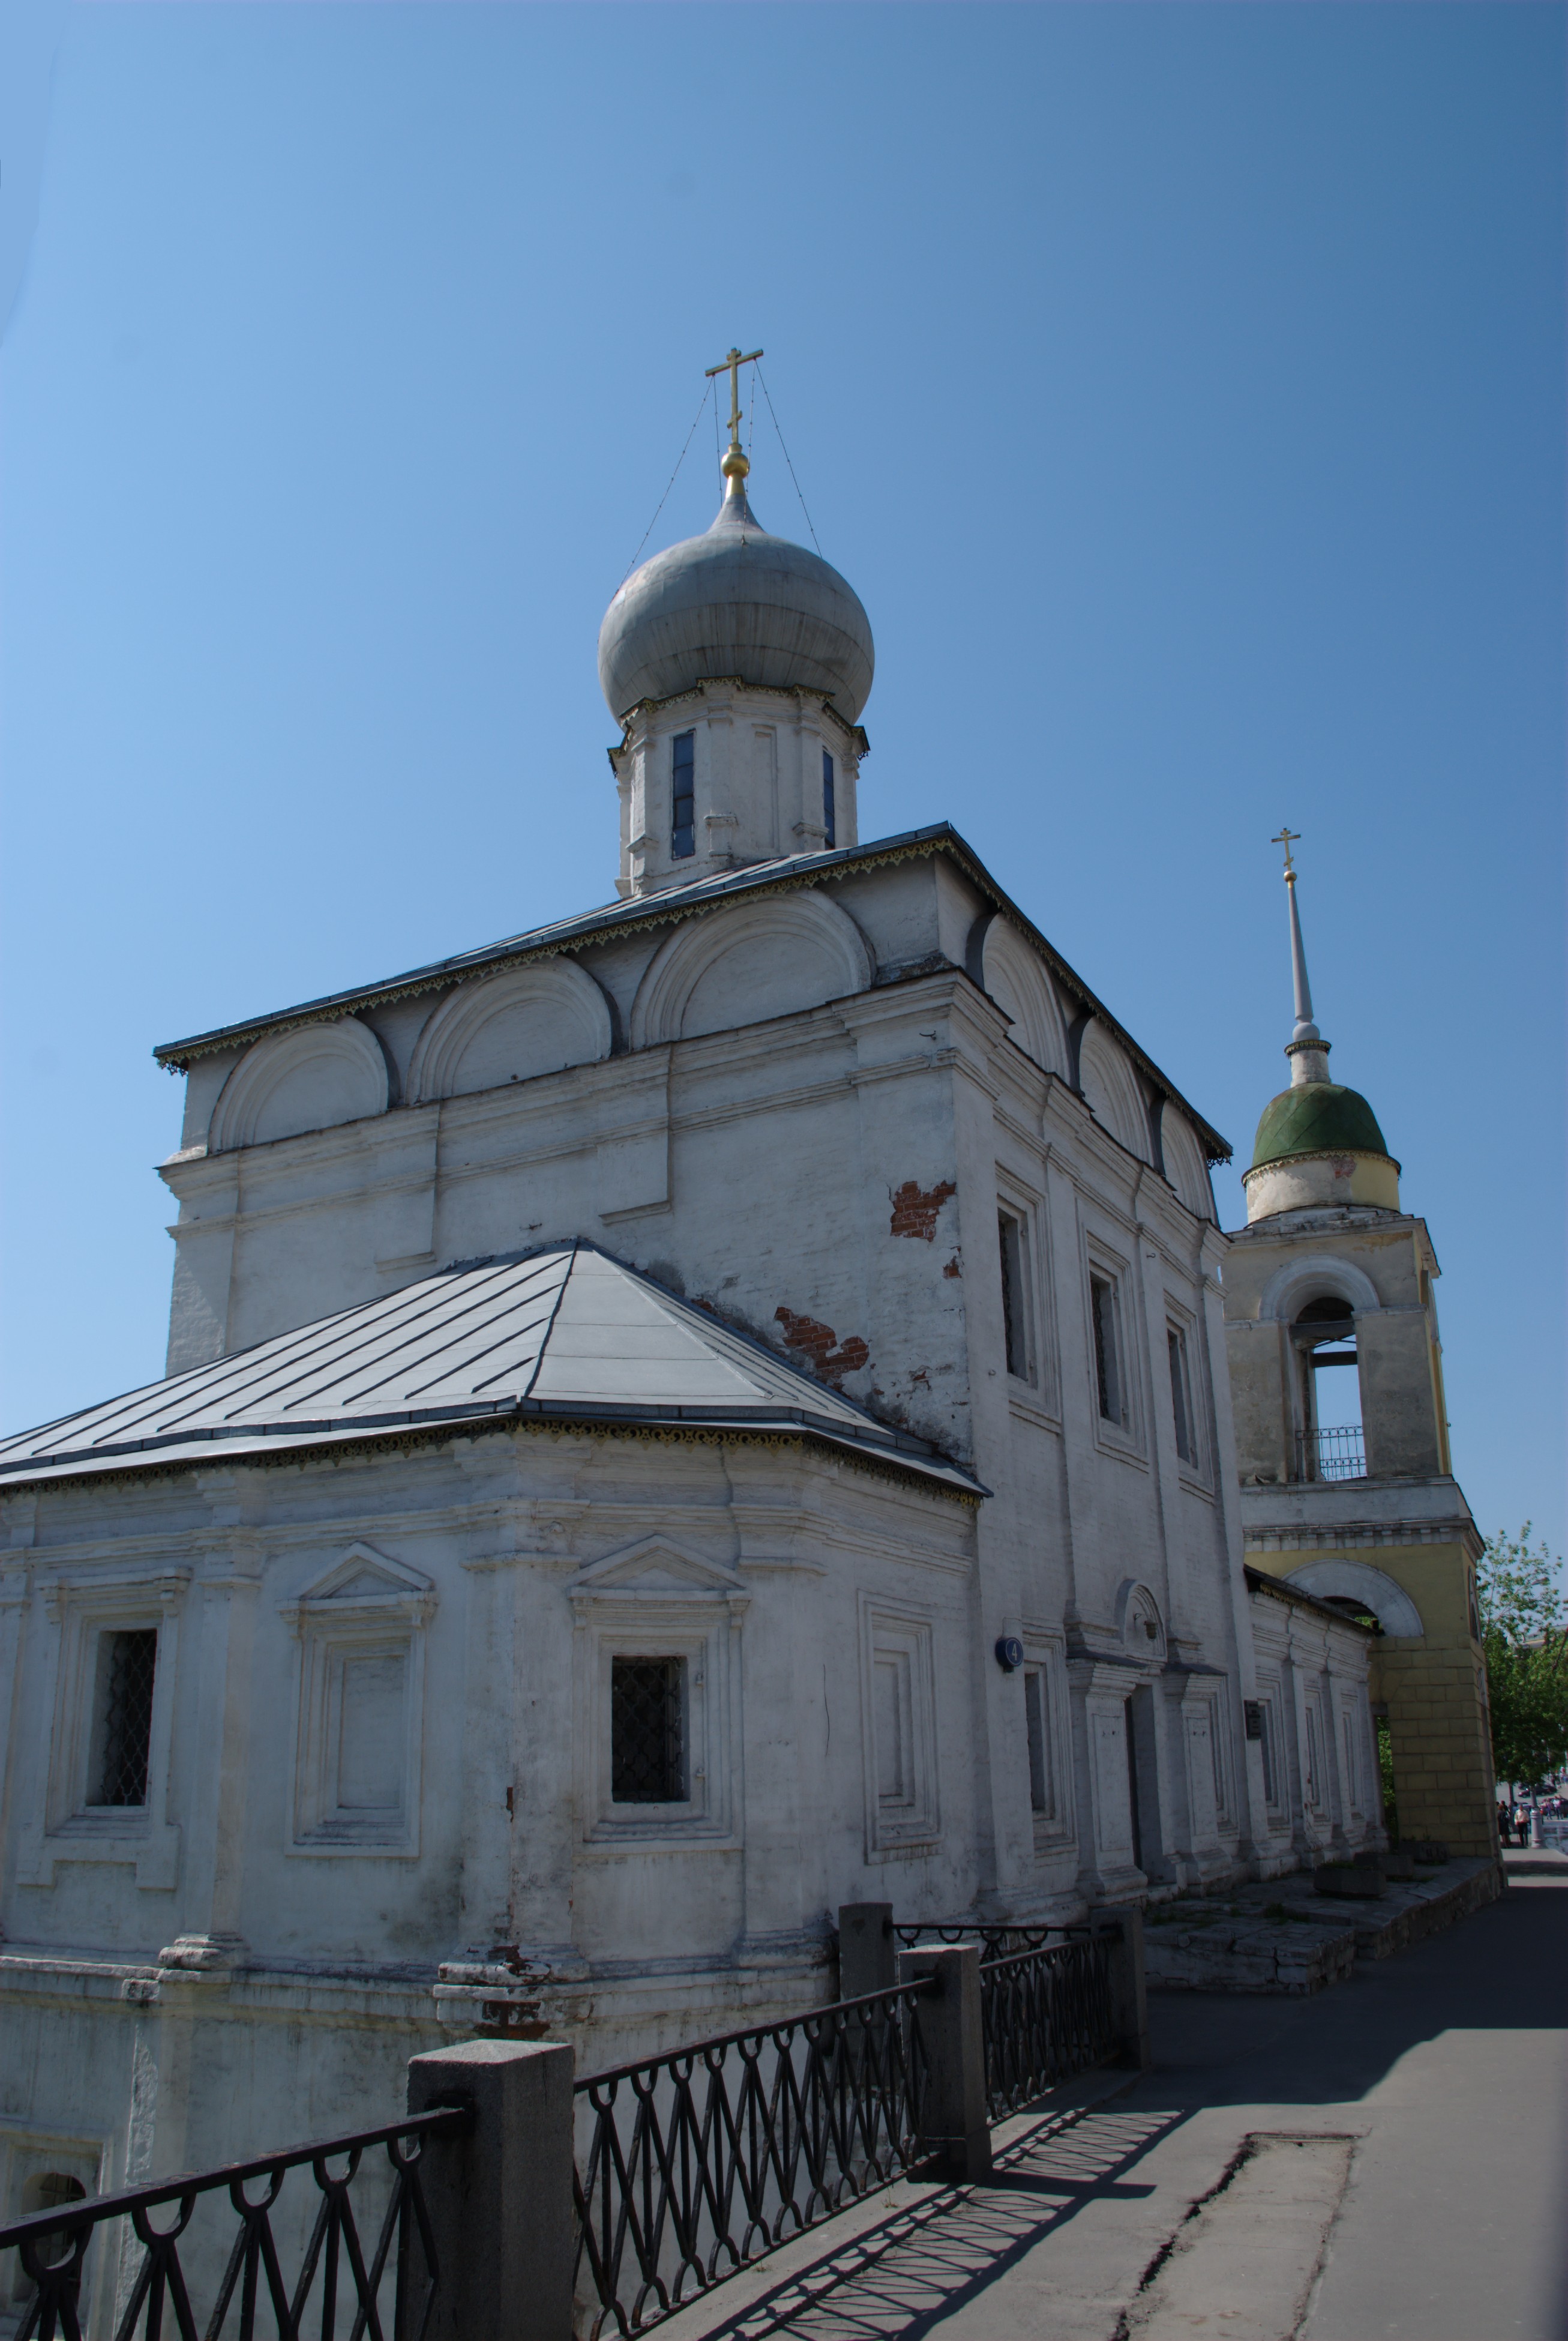
building, city, cityscape, tower, landmark, church, chapel, nikon, place of worship, bell tower, cool image, steeple, monastery, moscow, russia, d80, cityscapes, moskau, nikond80, moscou